John Geddie (missionary)

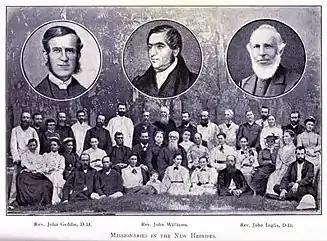
Missionaries active in the New Hebrides; right hand inset is John Inglis

Unbeknown to Geddie, Isaac Archibald had sent a second letter to the Canadian Presbyterian Board of Foreign Missions withdrawing his resignation. Because of this the Board did not arrange for his replacement. A misunderstanding developed between Geddie and the Board in Canada, exacerbated by the time delay in getting correspondence between the two parties. It was resolved with the arrival of the Rev. John Inglis (missionary) and his wife on July 1, 1852. Inglis was a member of the Reformed Presbyterian Church of Scotland and he took up residence as a missionary on the north side of the island. In his first year Inglis opened eight new schools and had 550 scholars over the age of six.